Carlos Gorito

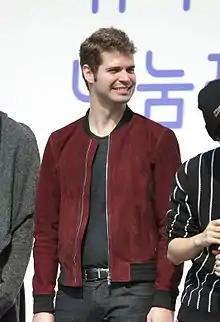
Gorito in 2015

Carlos Augusto Cardoso Gorito (born May 17, 1986) is a Brazilian who lives and performs in South Korea as a television personality and embassy worker. He is currently a cast member in the talk show "Non-Summit". In 2015, he wrote a column for the JoongAng Ilbo newspaper on topics like association football, Korean Wave and traditional festivals.